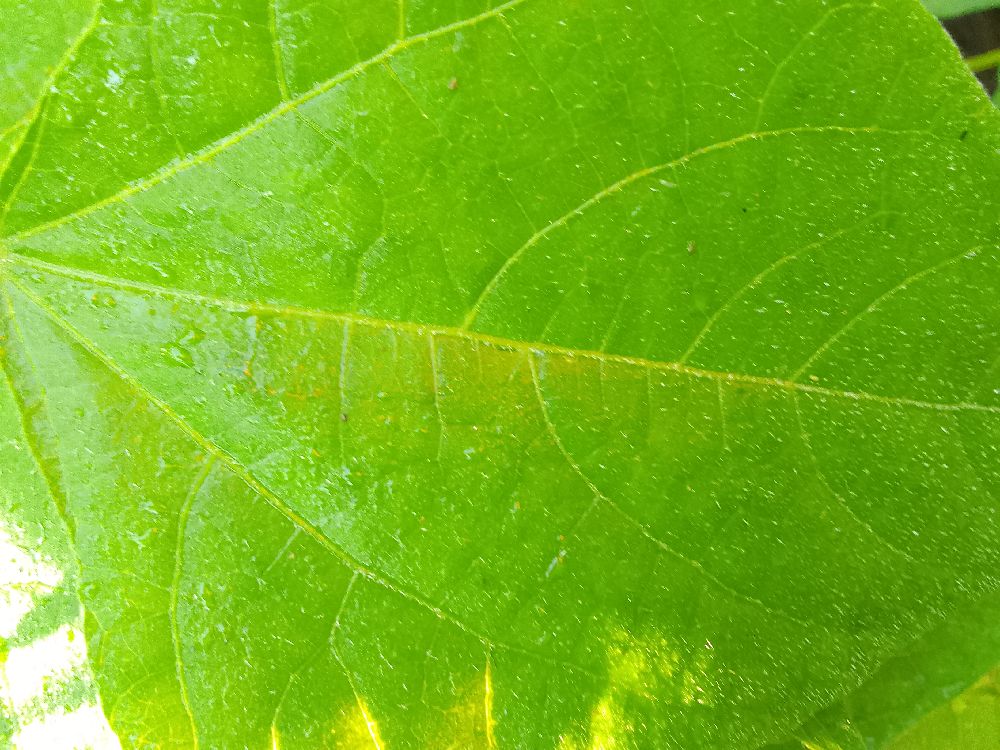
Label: healthy